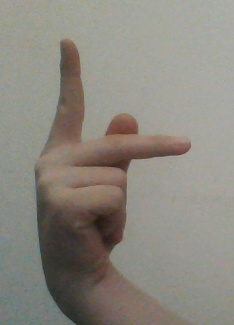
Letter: dha